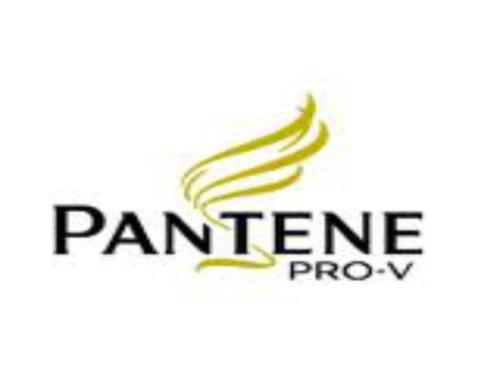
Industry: Necessities